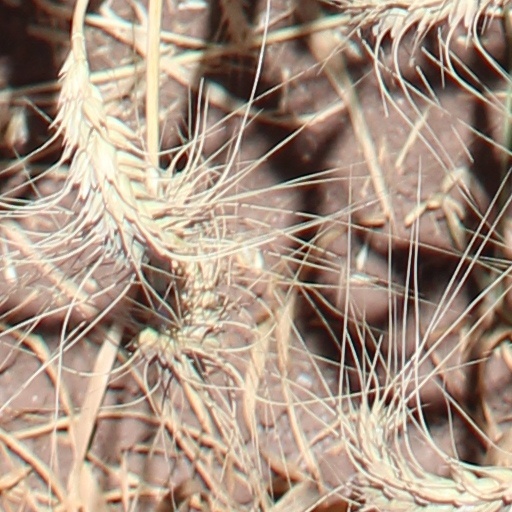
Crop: wheat